Immanuel's Veins

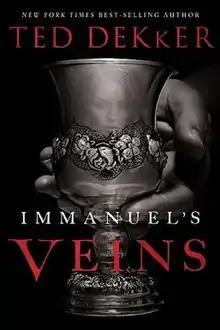
First edition (publ. Thomas Nelson)

Immanuel's Veins is a Christian novel by Ted Dekker that was published in America on September 7, 2010. It follows the life, love, and death of Saint Thomas the Beast Hunter of Russia. (Thomas is mentioned briefly, twice, in Dekker's book "Green") It is the first novel Dekker has published that is written in the first person.